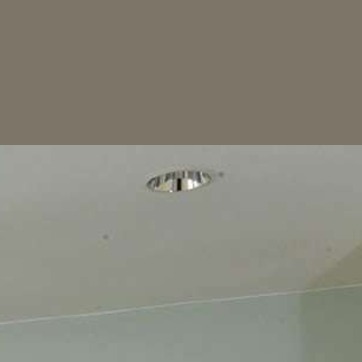
Material: metal